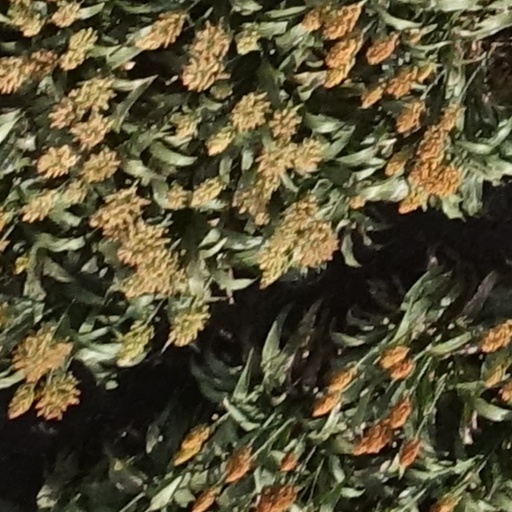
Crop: sorghum